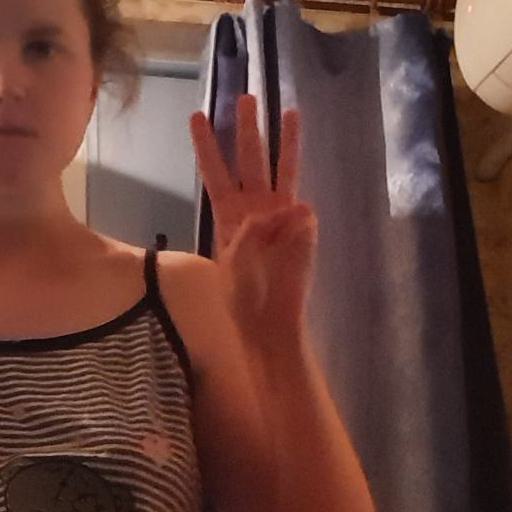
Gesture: three